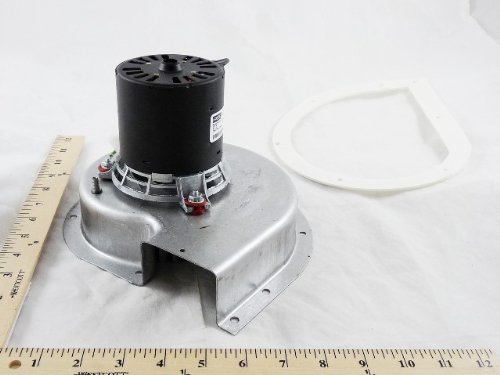
7121-8612
Category: Industrial & Scientific
Fasco, York 1/50 HP, 115V, 3000 RPM, CWLE, Ventor Assembly Replacement w/Gasket & Power Plug
Features: OEM Upgraded York Ventor Assembly | Includes Gasket